L&N Federal Credit Union Stadium

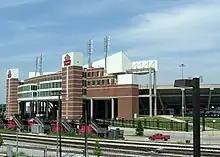
Entrance to the stadium in 2006

At the start of the 2006 football season, a new state-of-the-art HD scoreboard was installed in the north end zone. It is three times as large as the previous scoreboard. A new red LED scoreboard was also installed in the south end zone, as was a lighted "University of Louisville" sign around the upper rim of the exterior of the east stands, which increases the stadium's visibility from Interstate 65.